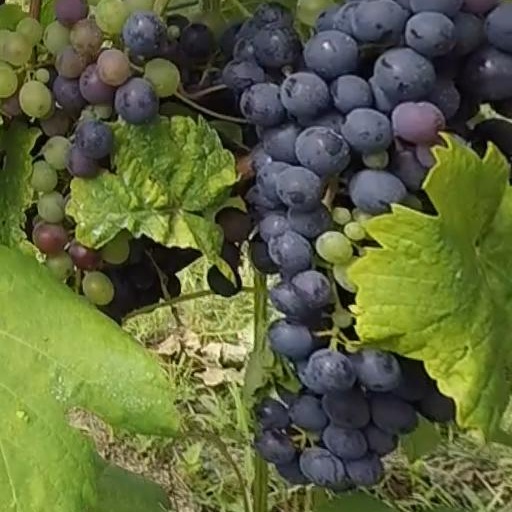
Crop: grape